Berlinghiero

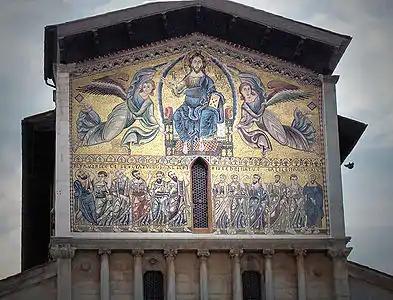
Mosaic at the facade of the Basilica di San Frediano in Lucca

His art style was late Romanesque, mainly line-based, with neohellenistic and Byzantine influences. He is considered to be one of the main artists of the Tuscan art of the period. He is also one of the few artists who painted in what is considered the Italo-Byzantine style to whom work can be attributed with certainty, though distinguishing his work from that of his sons is sometimes difficult.